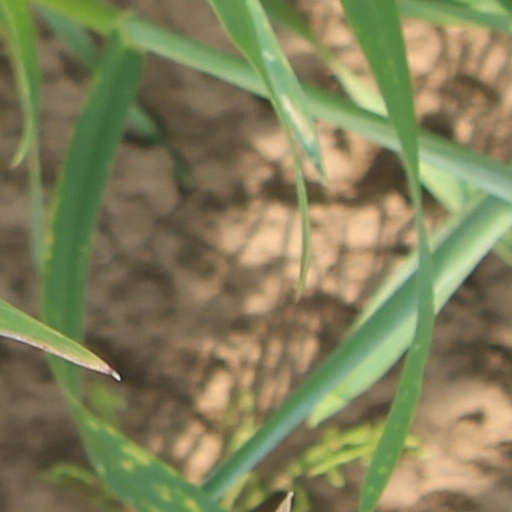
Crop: wheat